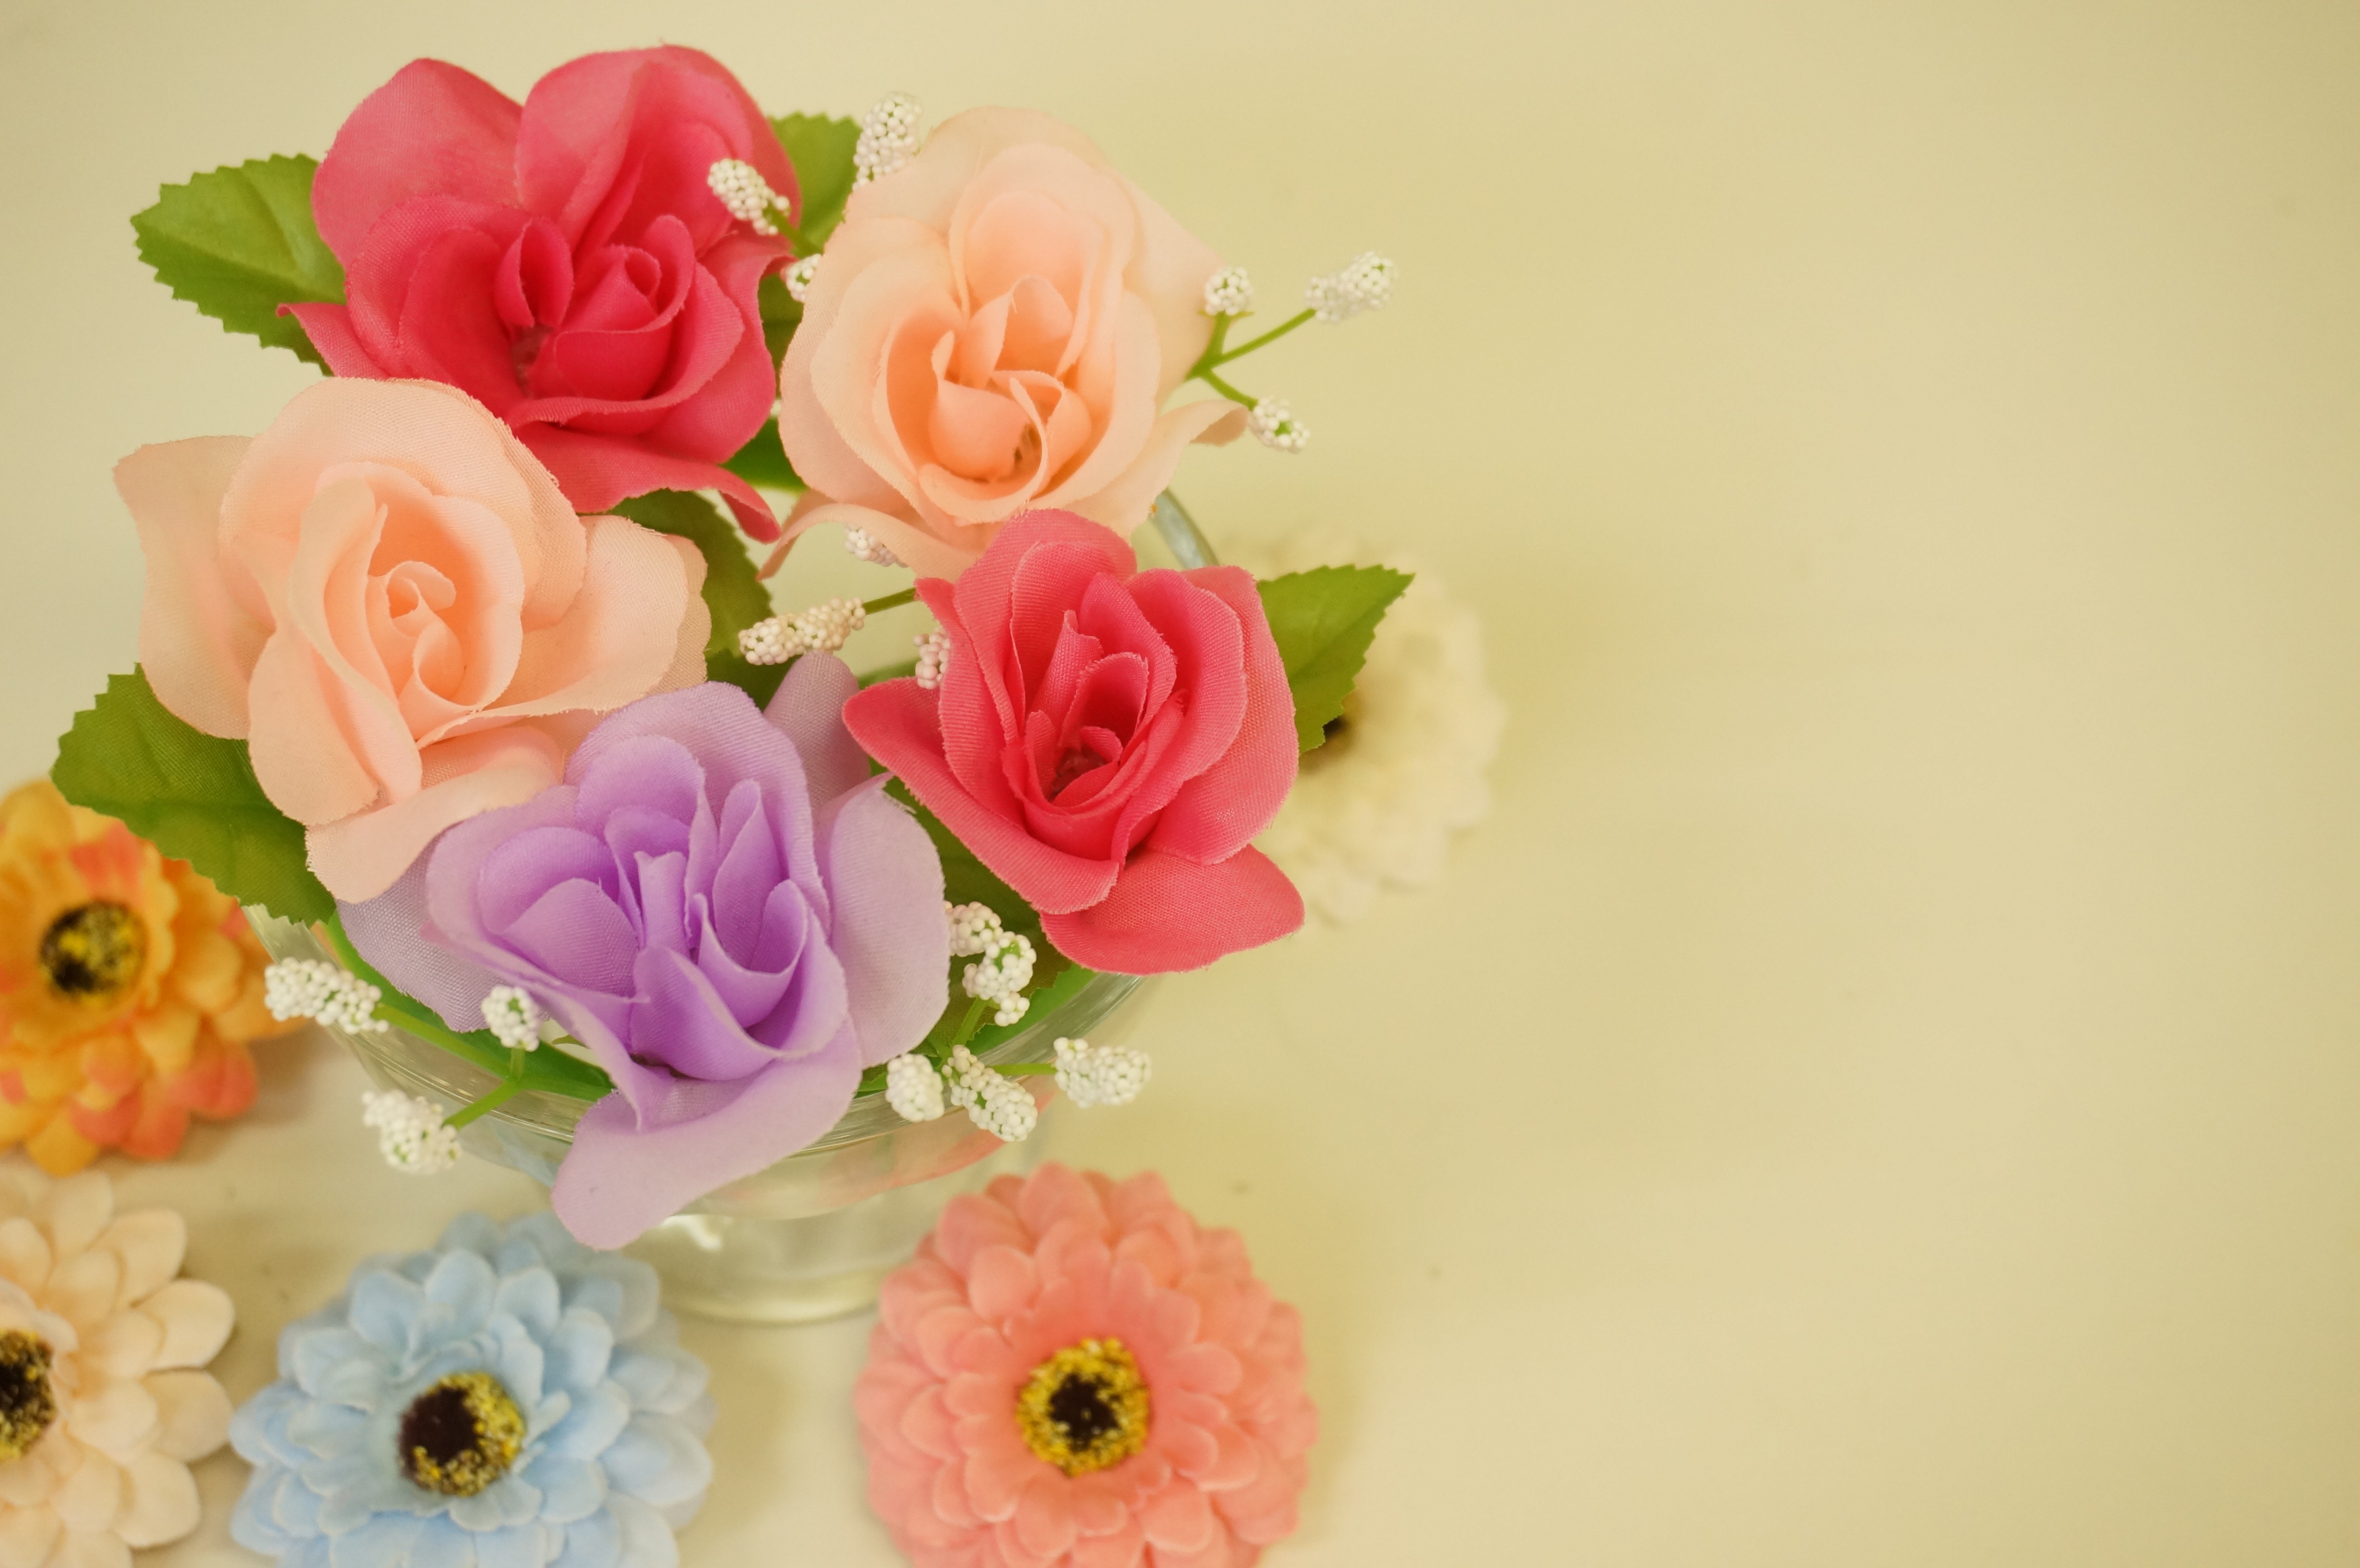
plant, white, flower, purple, petal, orange, red, pink, flowers, floristry, artificial flowers, flowering plant, garden roses, light blue, flower bouquet, cut flowers, floral design, land plant, flower arranging